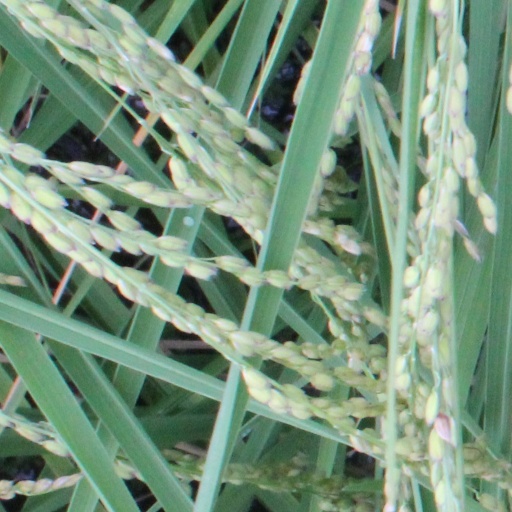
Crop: rice